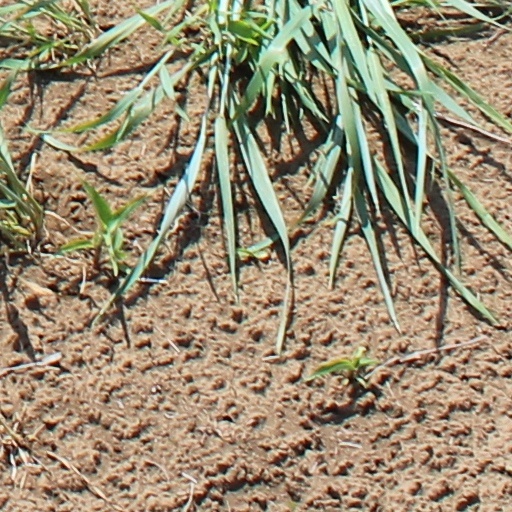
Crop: wheat